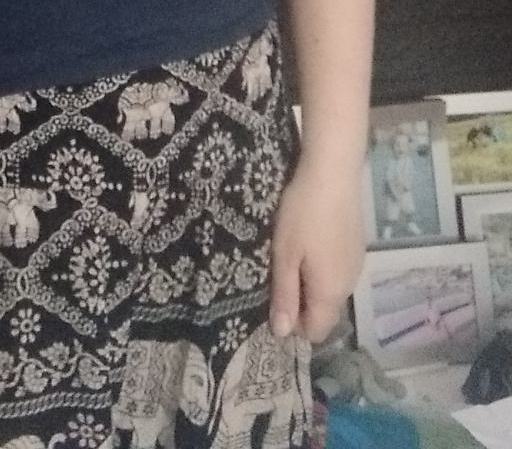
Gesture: no_gesture